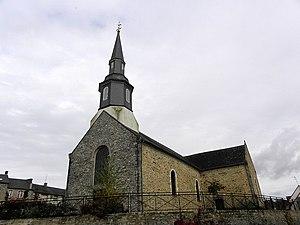
Façade occidental et flanc méridional de l'église Saint-Sulpice à Montreuil-le-Gast (35).
Montreuil-le-Gast est une commune française située dans le département d'Ille-et-Vilaine en région Bretagne, peuplée de 1 936 habitants.